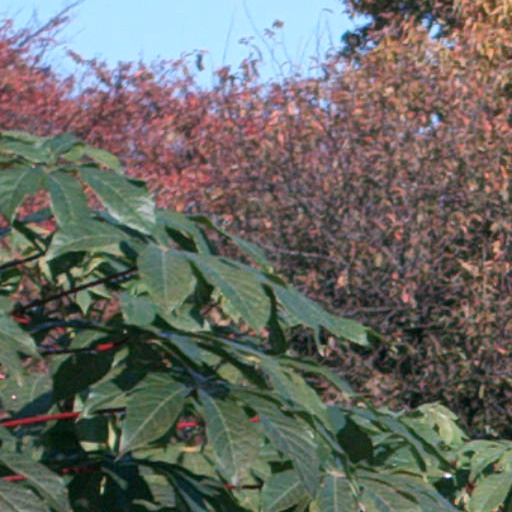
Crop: cassava